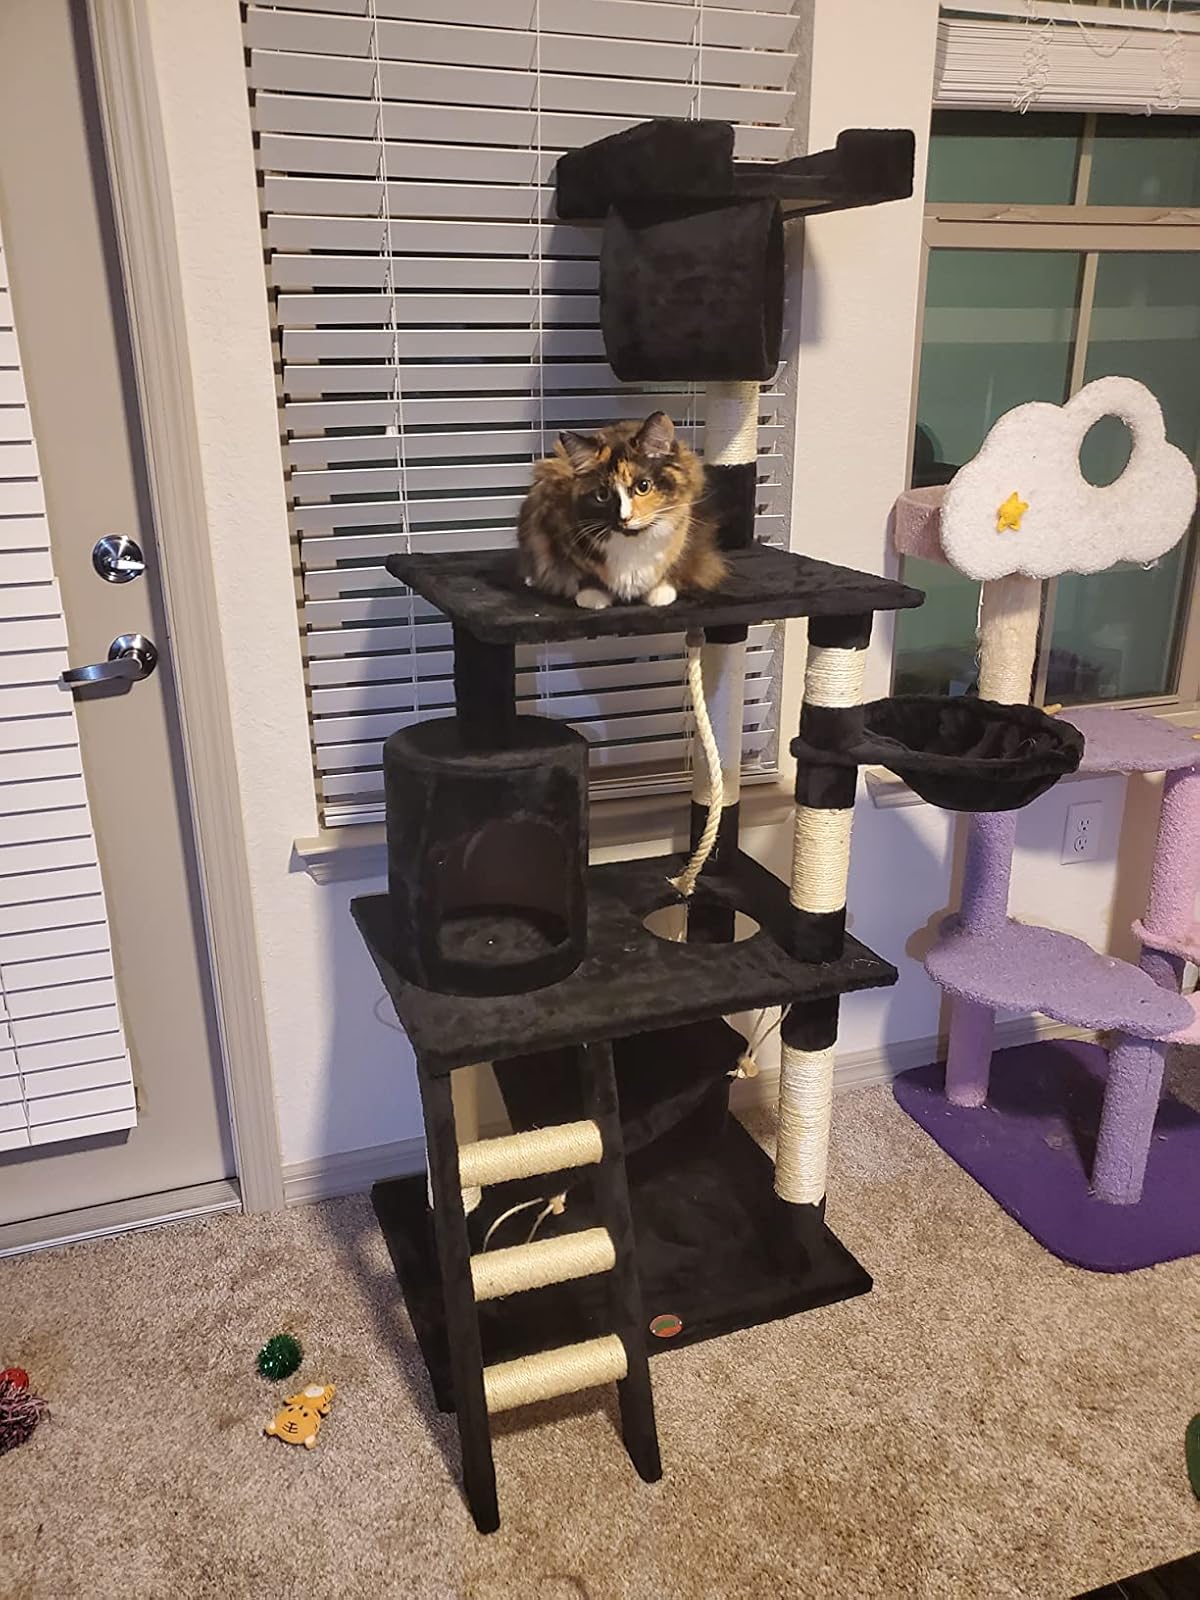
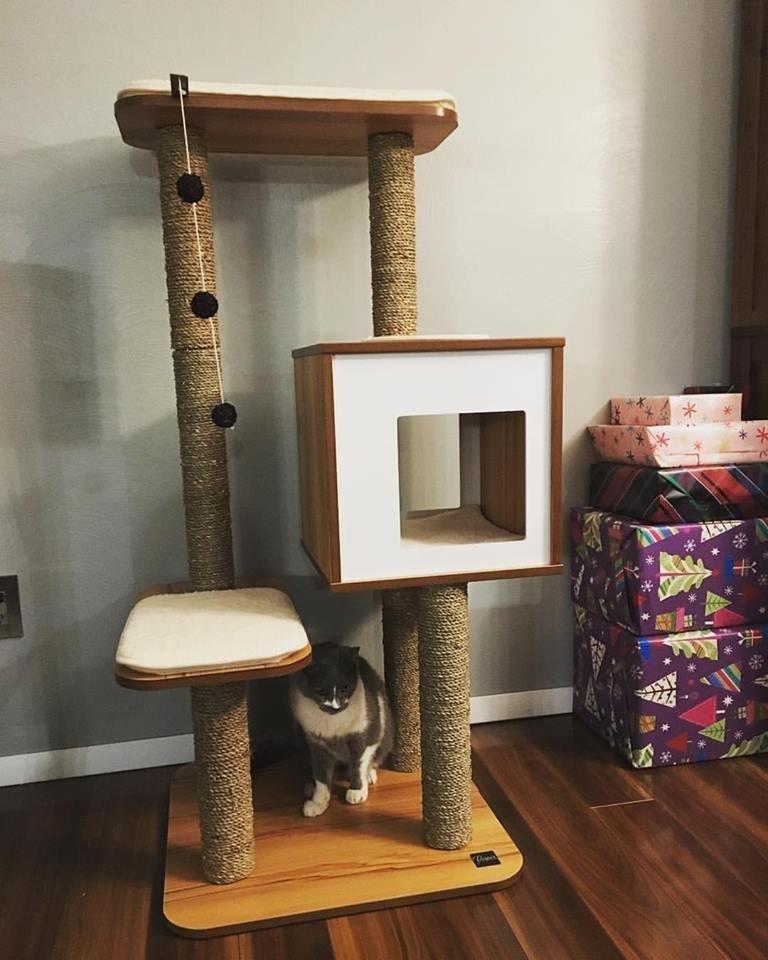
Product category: items_cat tree
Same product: no